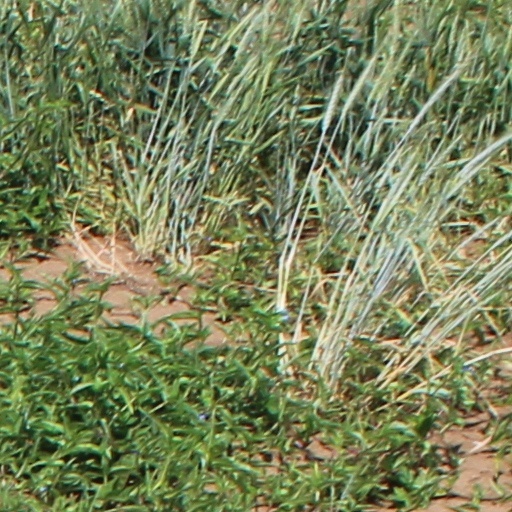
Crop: wheat